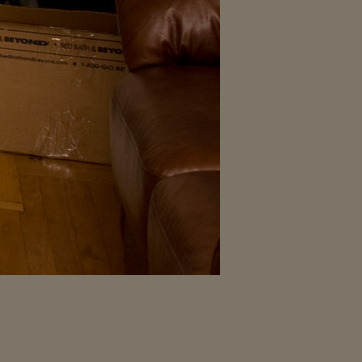
Material: leather